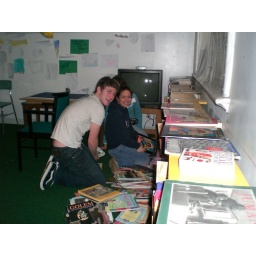
Students rearranged the books in the student library at St. Ann's.